Darwinius

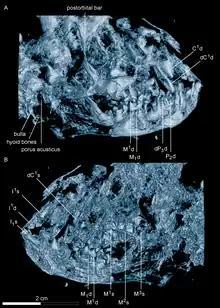
CT image of the skull of "Darwinius".

Franzen "et al." in their 2009 paper place "Darwinius" in the "Adapoidea group of early primates representative of early haplorhine diversification". This means that, according to these authors, the adapiforms would not be entirely within the Strepsirrhini lineage as hitherto assumed, but would qualify as a transitional fossil (a "missing link") between Strepsirrhini and Haplorrhini, and so could be ancestral to humans. They also suggest that tarsiers have been misplaced in the Haplorrhini and should be considered Strepsirrhini. To support this view they show that as many as six morphological traits found in "Darwinius" are derived characters present only in the Haplorrhini lineage, but absent in the Strepsirrhini lineage, which they interpret as synapomorphies. These include, among others, a cranium with a short rostrum, deep mandibular ramus, loss of all grooming claws. They note "that "Darwinius masillae" and adapoids contemporary with early tarsioids could represent a stem group from which later anthropoid primates evolved, but we are not advocating this here, nor do we consider either "Darwinius" or adapoids to be anthropoids."